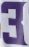
Number: 3